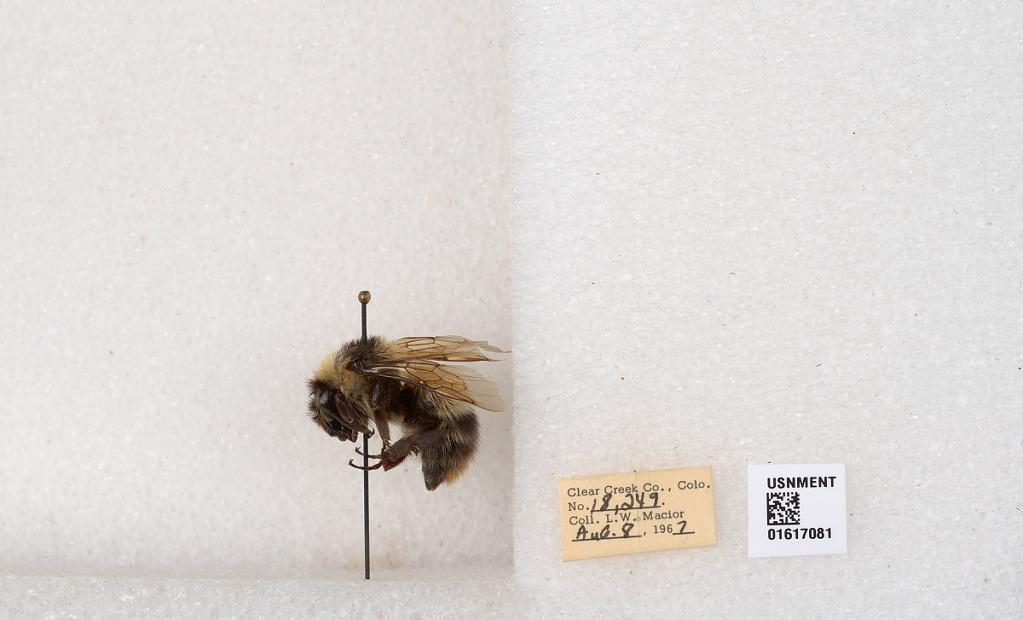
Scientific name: Bombus kirbyellus
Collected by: L. Macior
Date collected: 1967-8-8
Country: United States
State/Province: Colorado
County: Clear Creek
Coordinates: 39.6891, -105.644